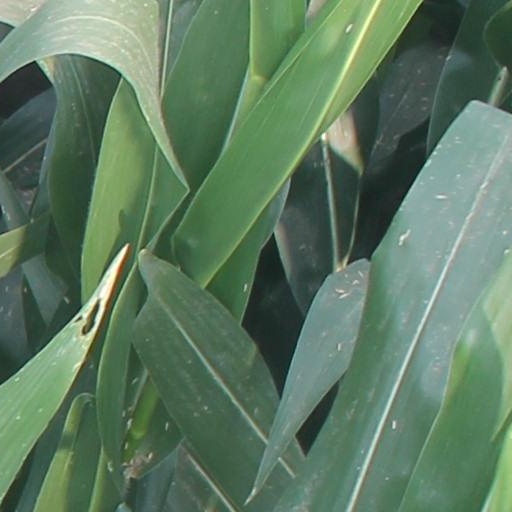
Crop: maize; corn